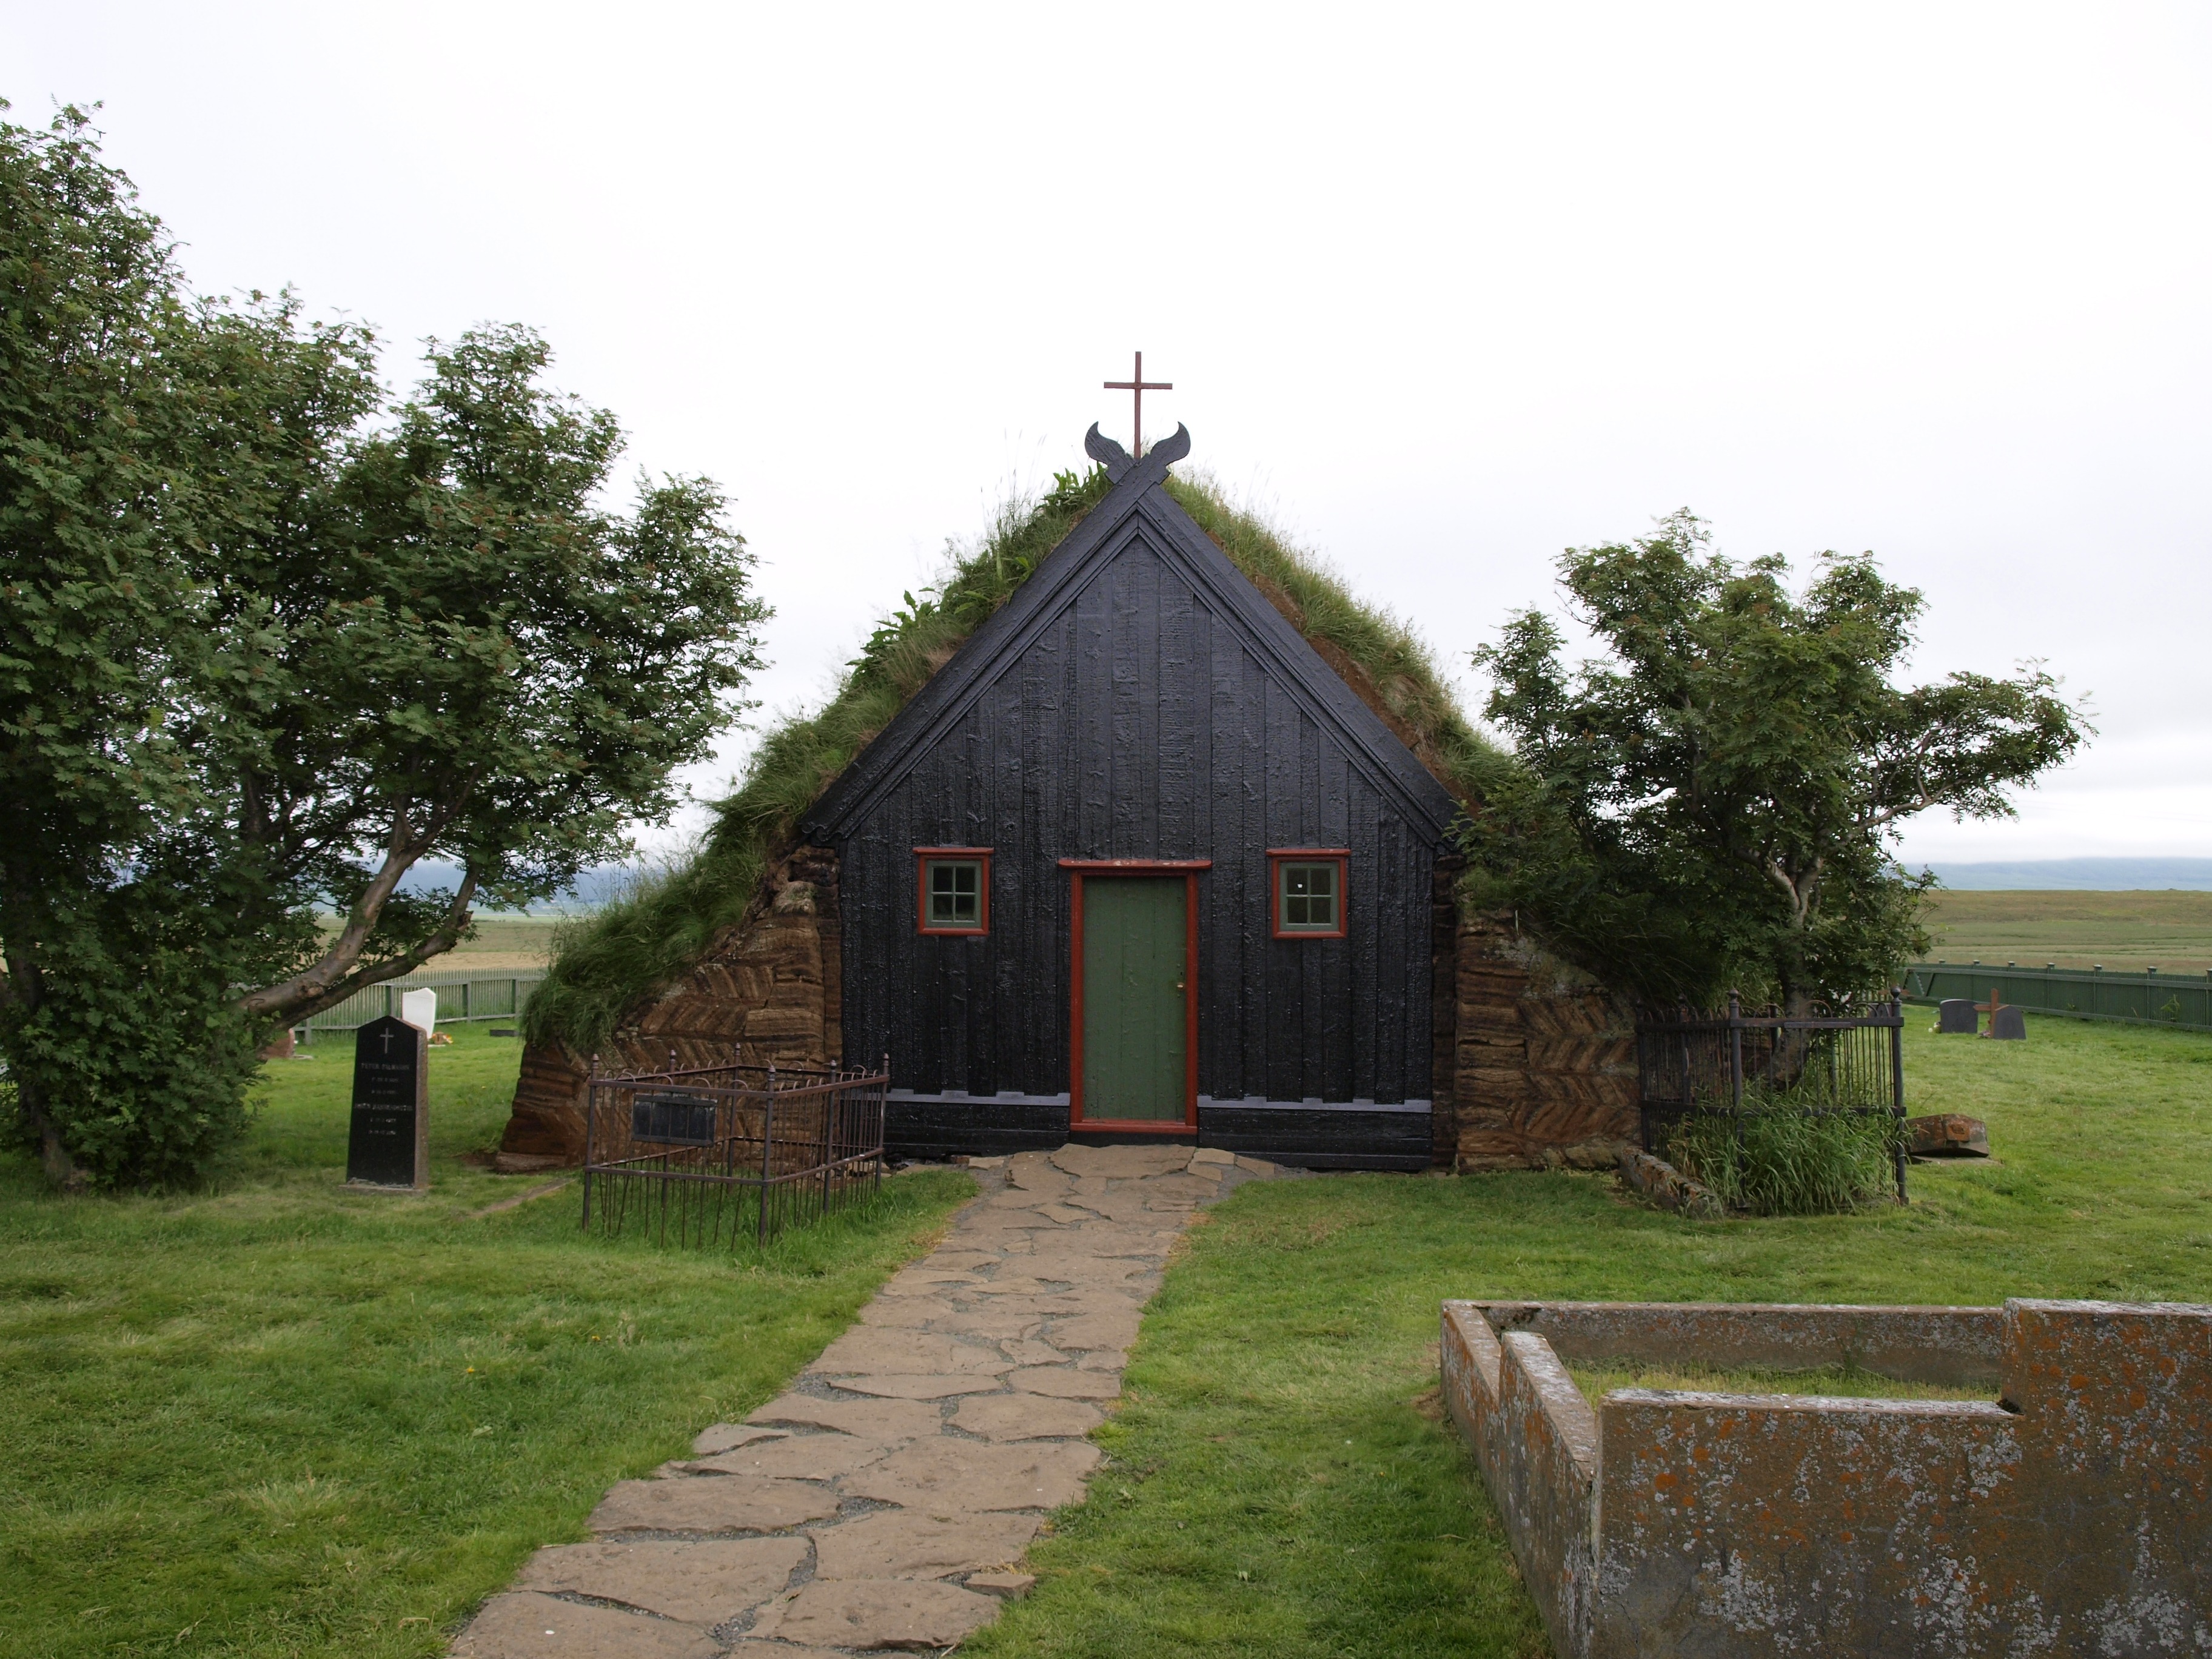
farm, house, building, barn, home, moss, cottage, property, church, chapel, iceland, place of worship, farmhouse, estate, real estate, rural area, peat, turf church